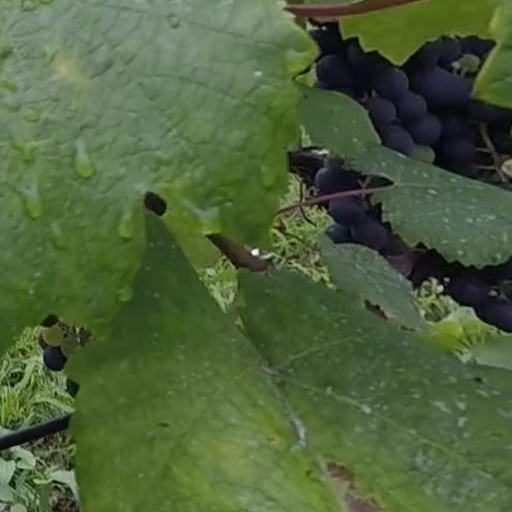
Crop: grape